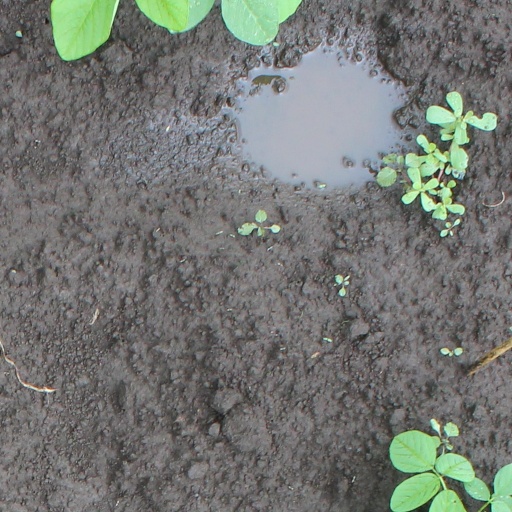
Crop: soybean